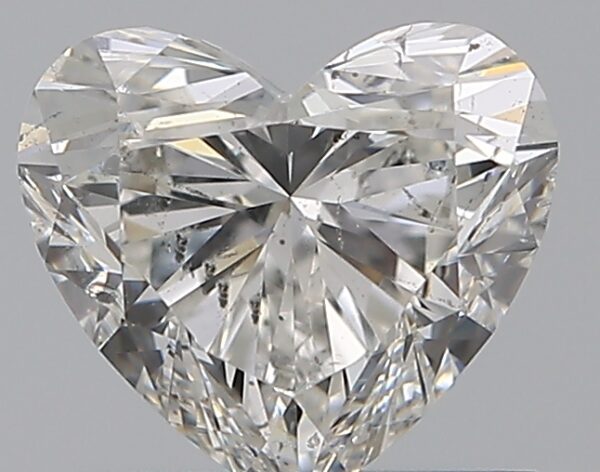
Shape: heart
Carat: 0.7
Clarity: SI2
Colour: G
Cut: EX
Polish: EX
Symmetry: EX
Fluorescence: N
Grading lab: GIA
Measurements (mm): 5.45 x 6.04 x 3.56